Shahid Qasem Soleimani Stadium (Sirjan)

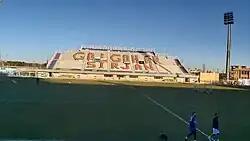

Gol Gohar Sport Complex (Shahid Soleimani Sport Complex) is the own sports complex of Gol Gohar Cultural and Sport Club based in Sirjan, Iran. The sports complex includes sports halls, an indoor swimming pool and a football stadium. The stadium is able to hold 9,000 people. It is the home venue of Gol Gohar Football Club.